Sophia Metz

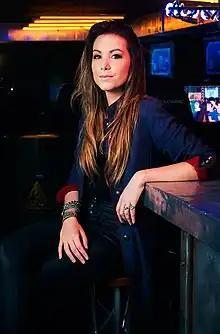

Sophia Metz (born 1986) is a French businesswoman. She is a co-founder of Meltdown. Previously, she served as the head of Meltdown.